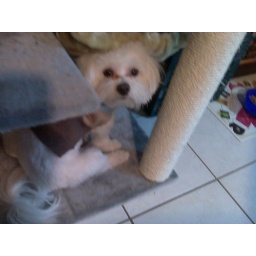
in the cat house